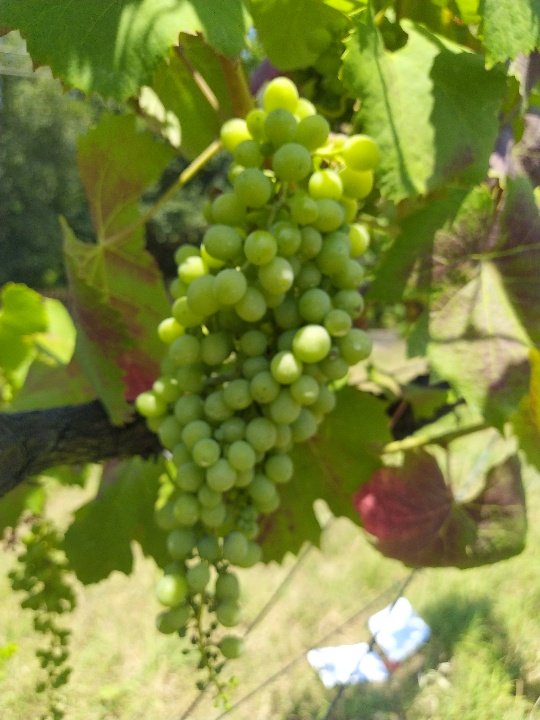
Berries visible: 106
Grape clusters: 1